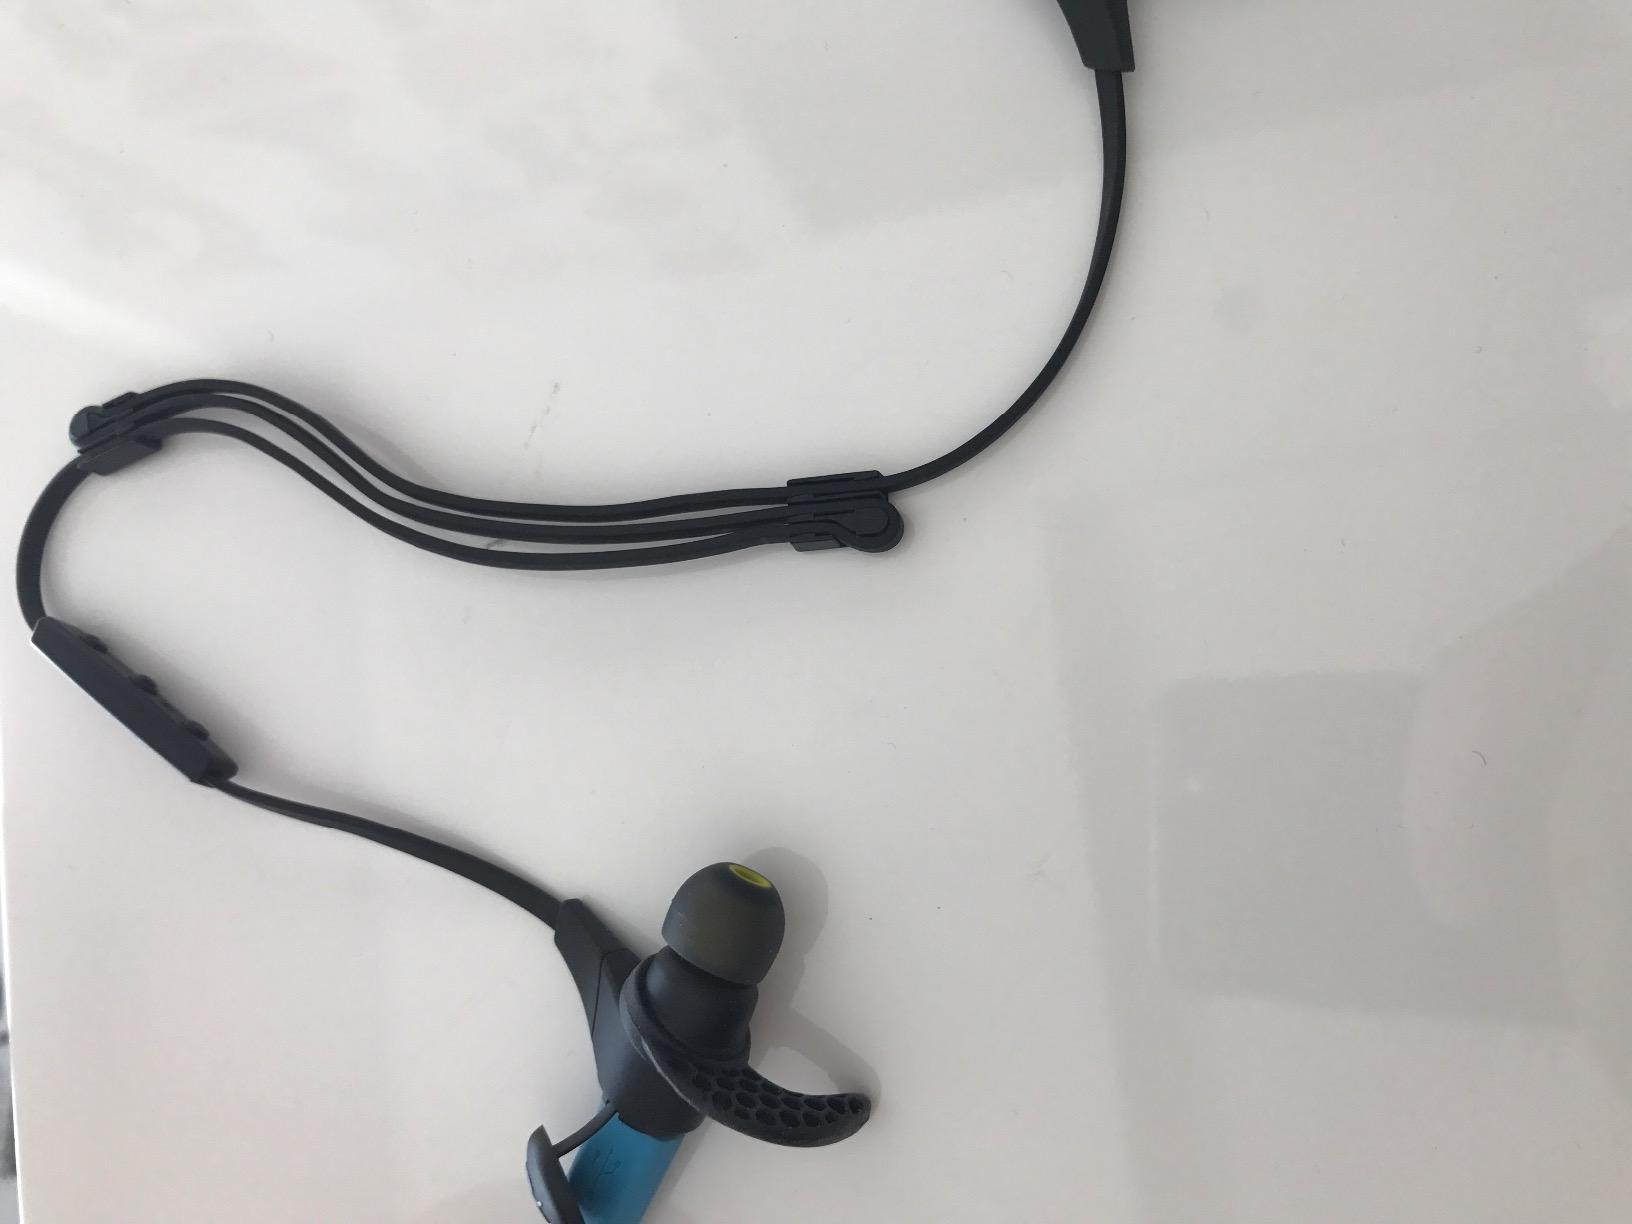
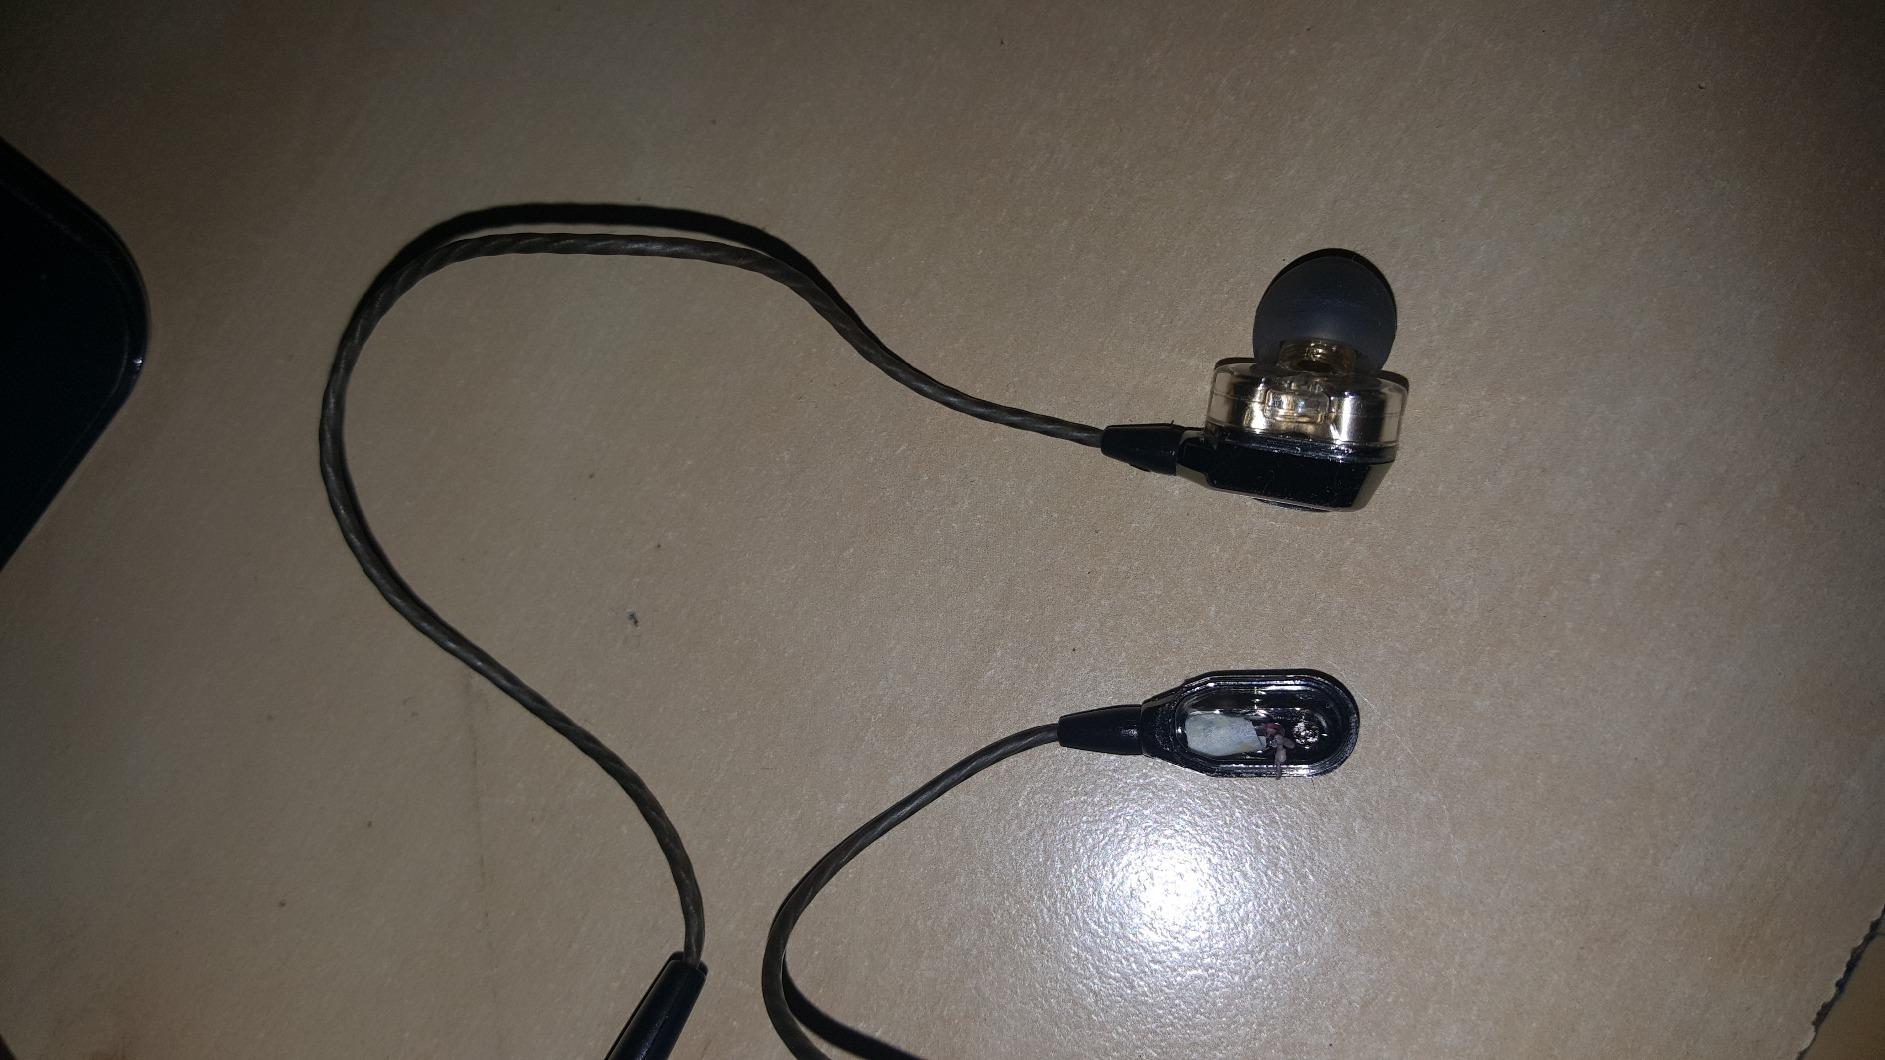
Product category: headphones
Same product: no